The Princely Pleasures, at the Court at Kenilworth

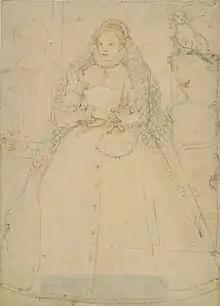
Federico Zucarro, "Queen Elizabeth I", 1575

The devices for the queen's entertainment at Kenilworth inspired many texts, including Ben Jonson's "The Masque of the Owls" (1624) and "The King’s Entertainment at Welbeck in Nottinghamshire" (1633). Walter Scott’s "Kenilworth" (1821) is a highly influential account of the Kenilworth revels. Arthur Sullivan's "Kenilworth, A Masque of the Days of Queen Elizabeth" (1864), commonly known as "The Masque at Kenilworth," is a nineteenth century cantata based on the 1575 event.